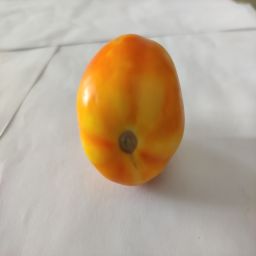
Crop: Tomato
Quality: Ripe